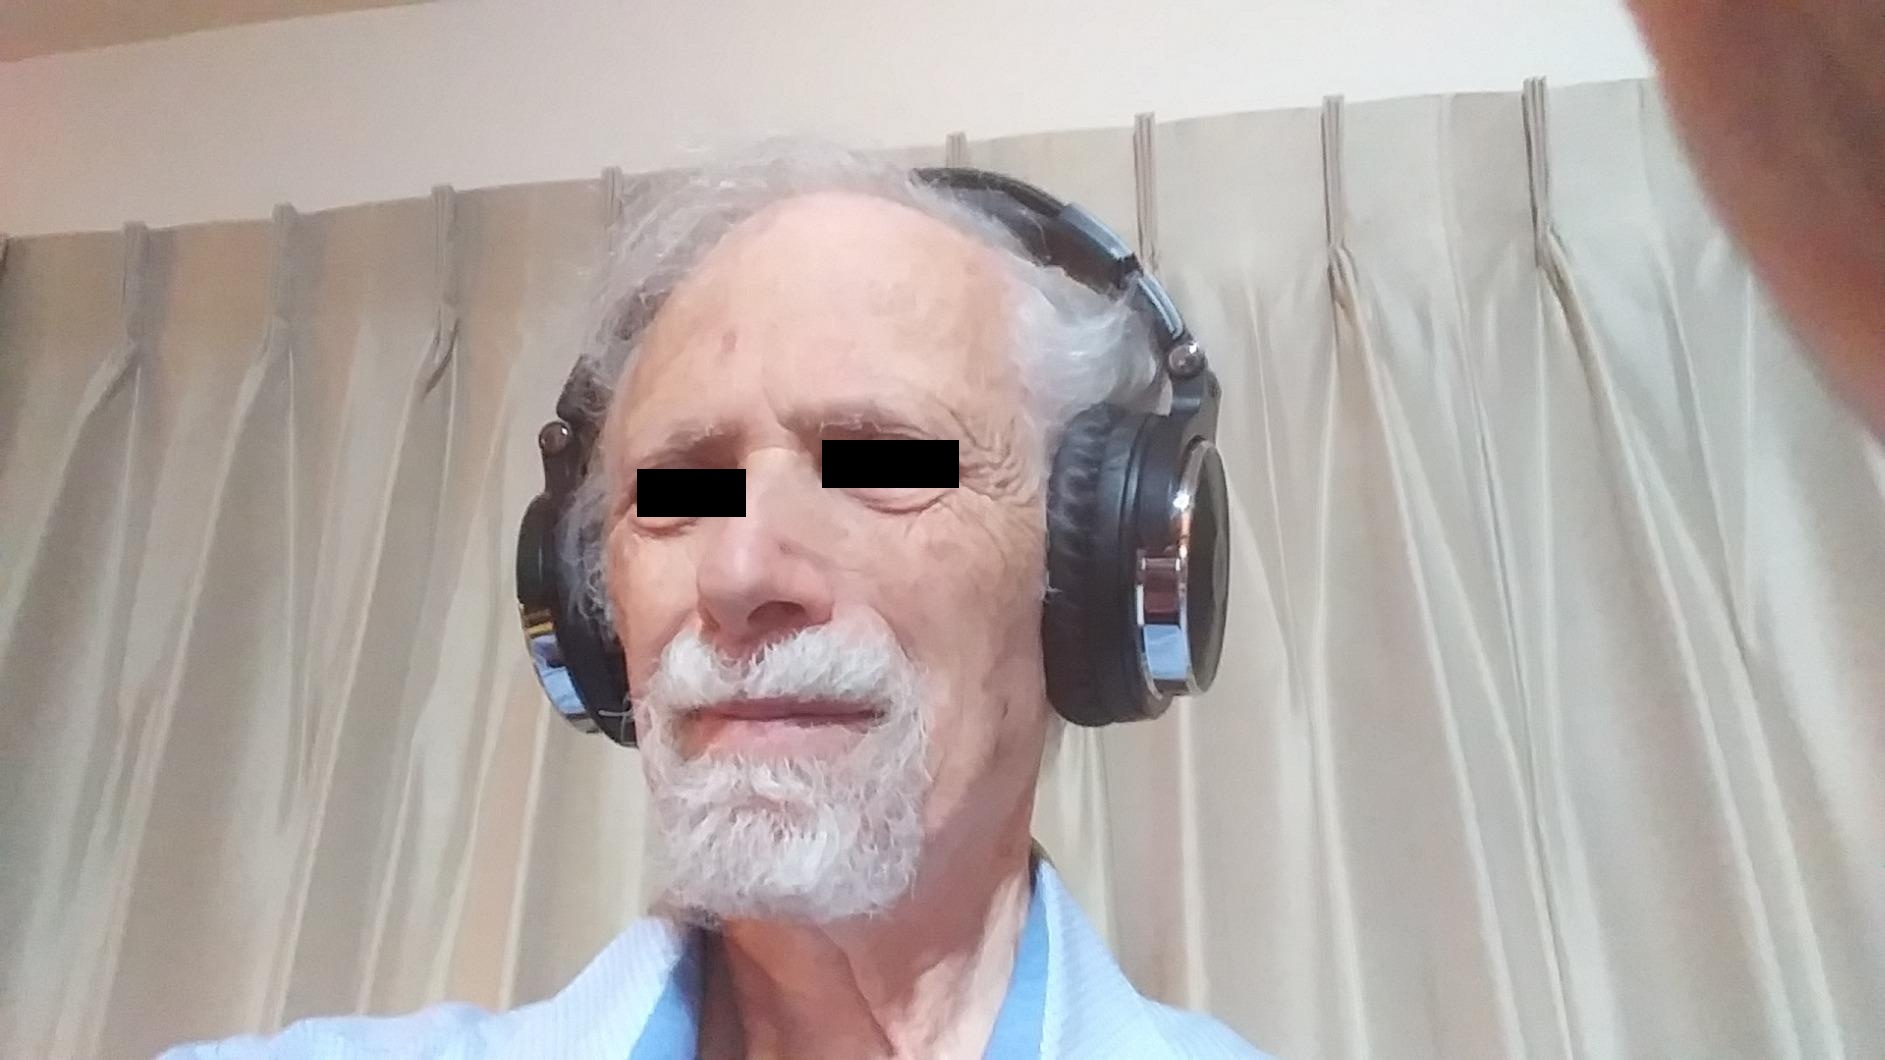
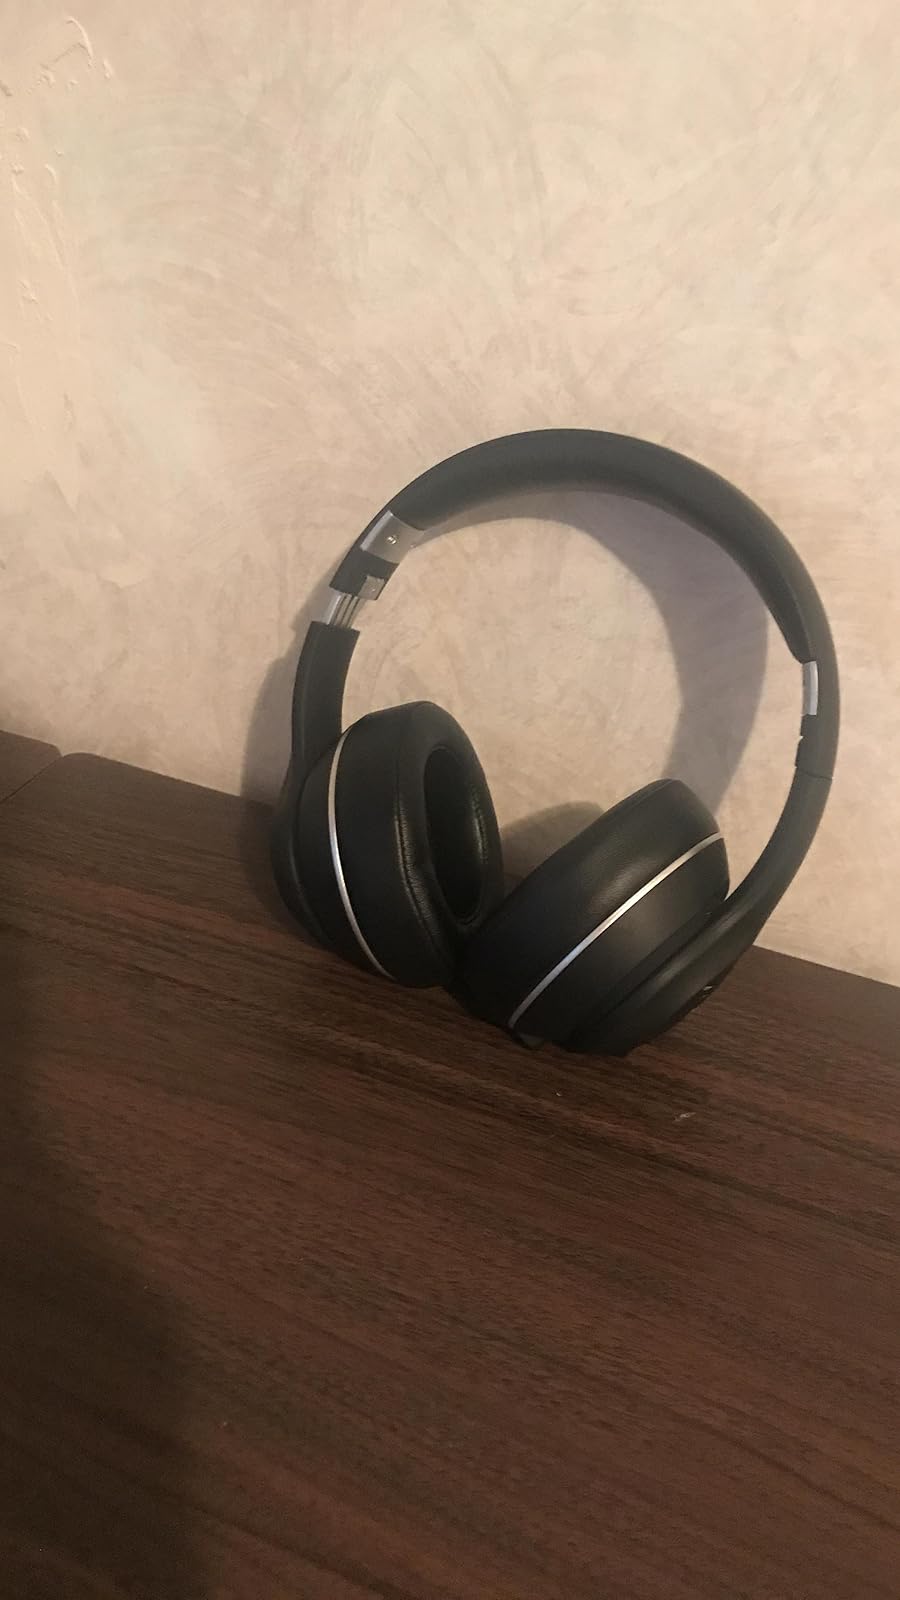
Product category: headphones
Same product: no